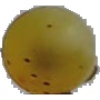
Label: Grape White 3